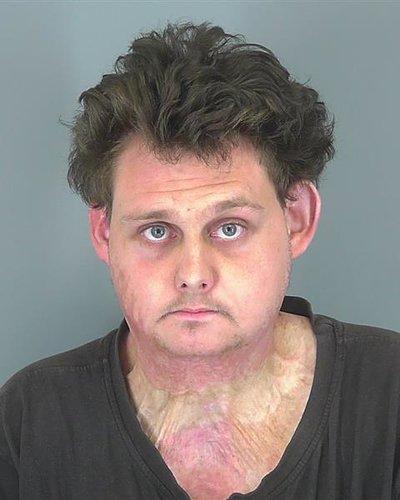
Gender: men